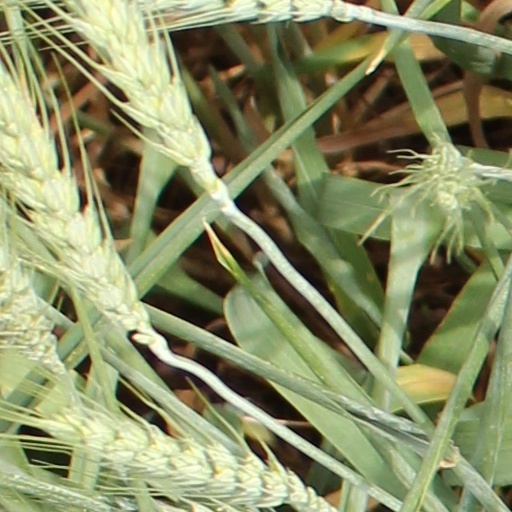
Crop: wheat